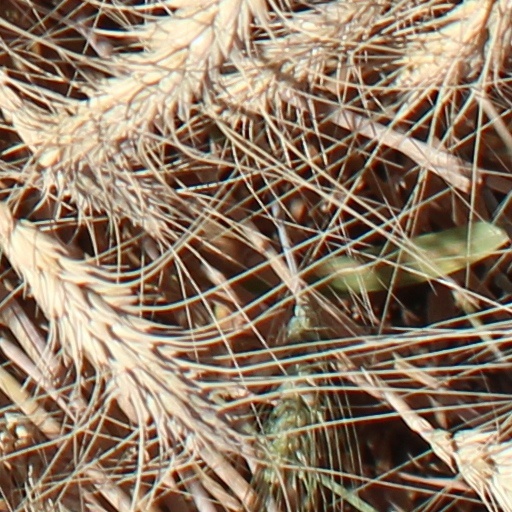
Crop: wheat